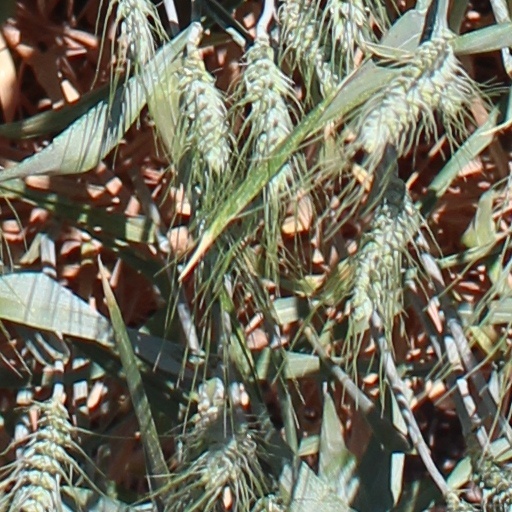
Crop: wheat